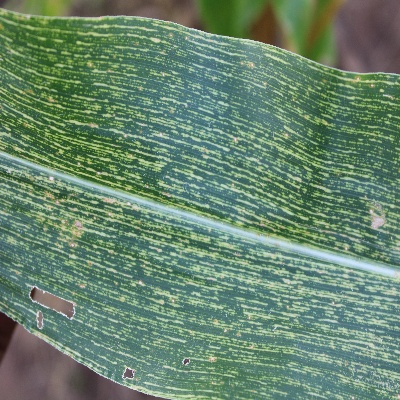
Crop: Maize
Condition: streak virus